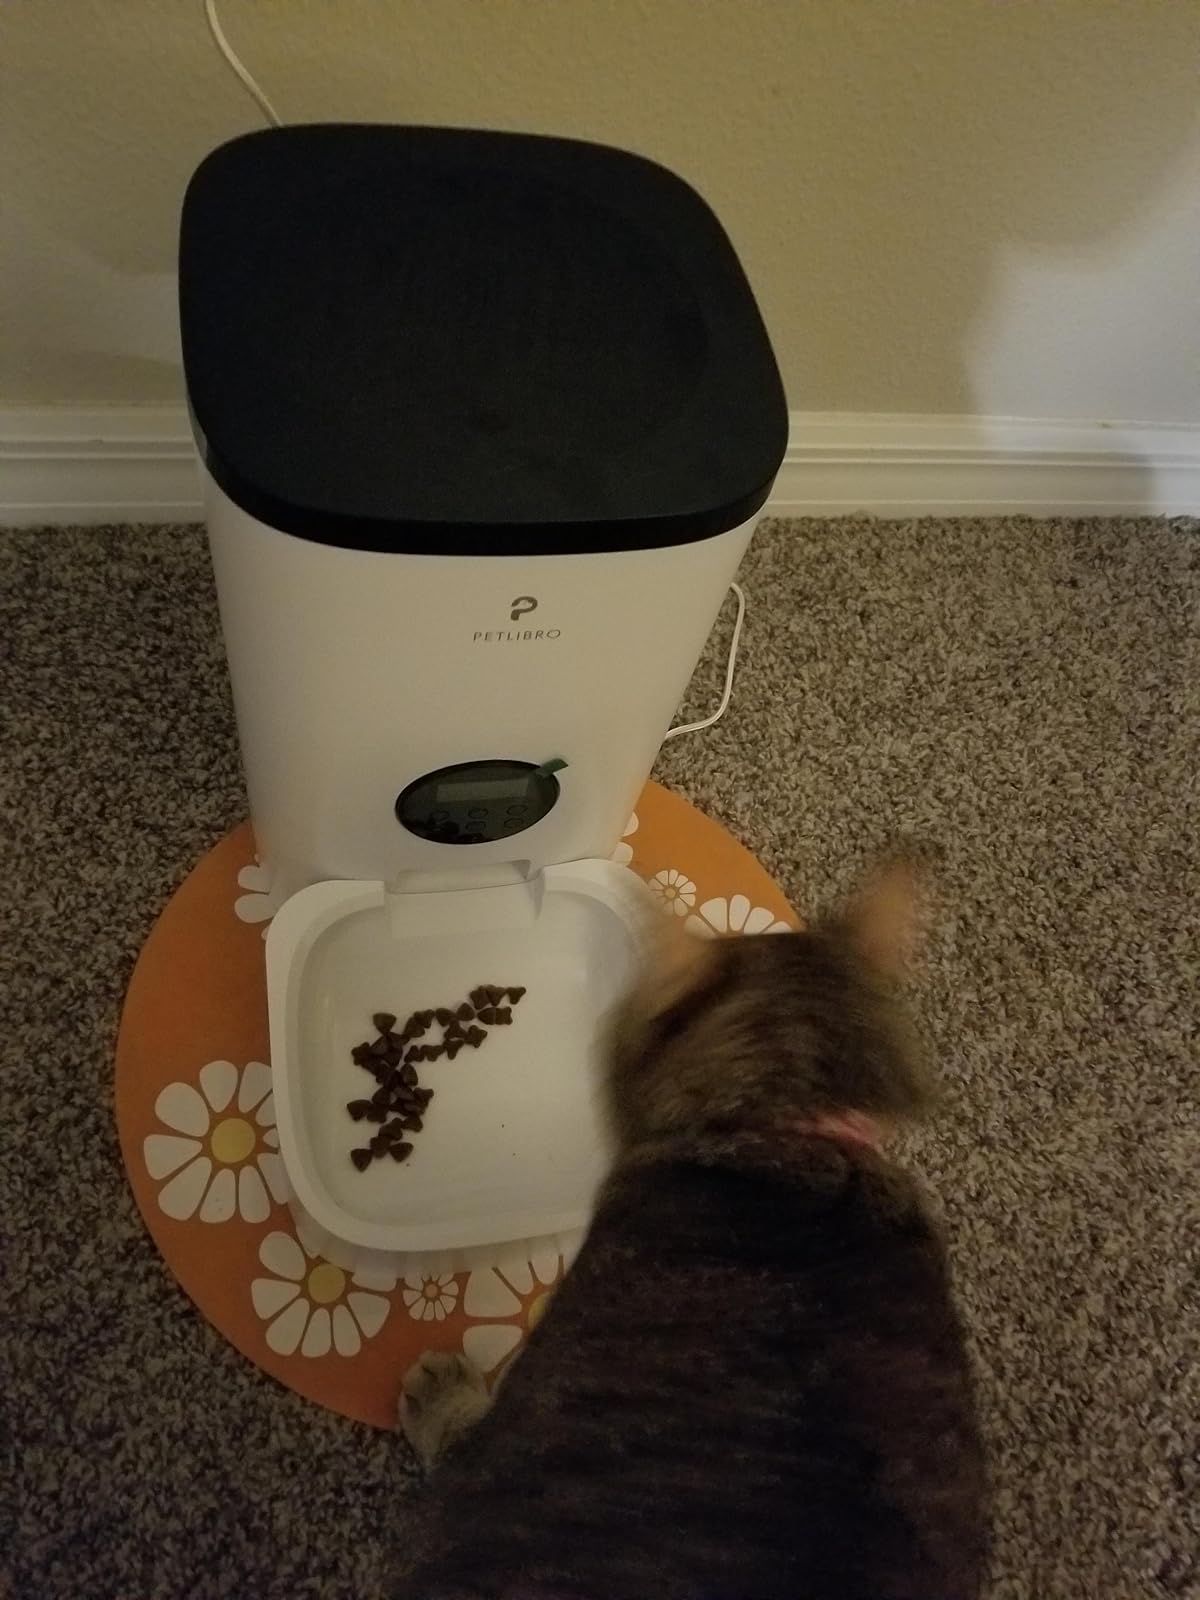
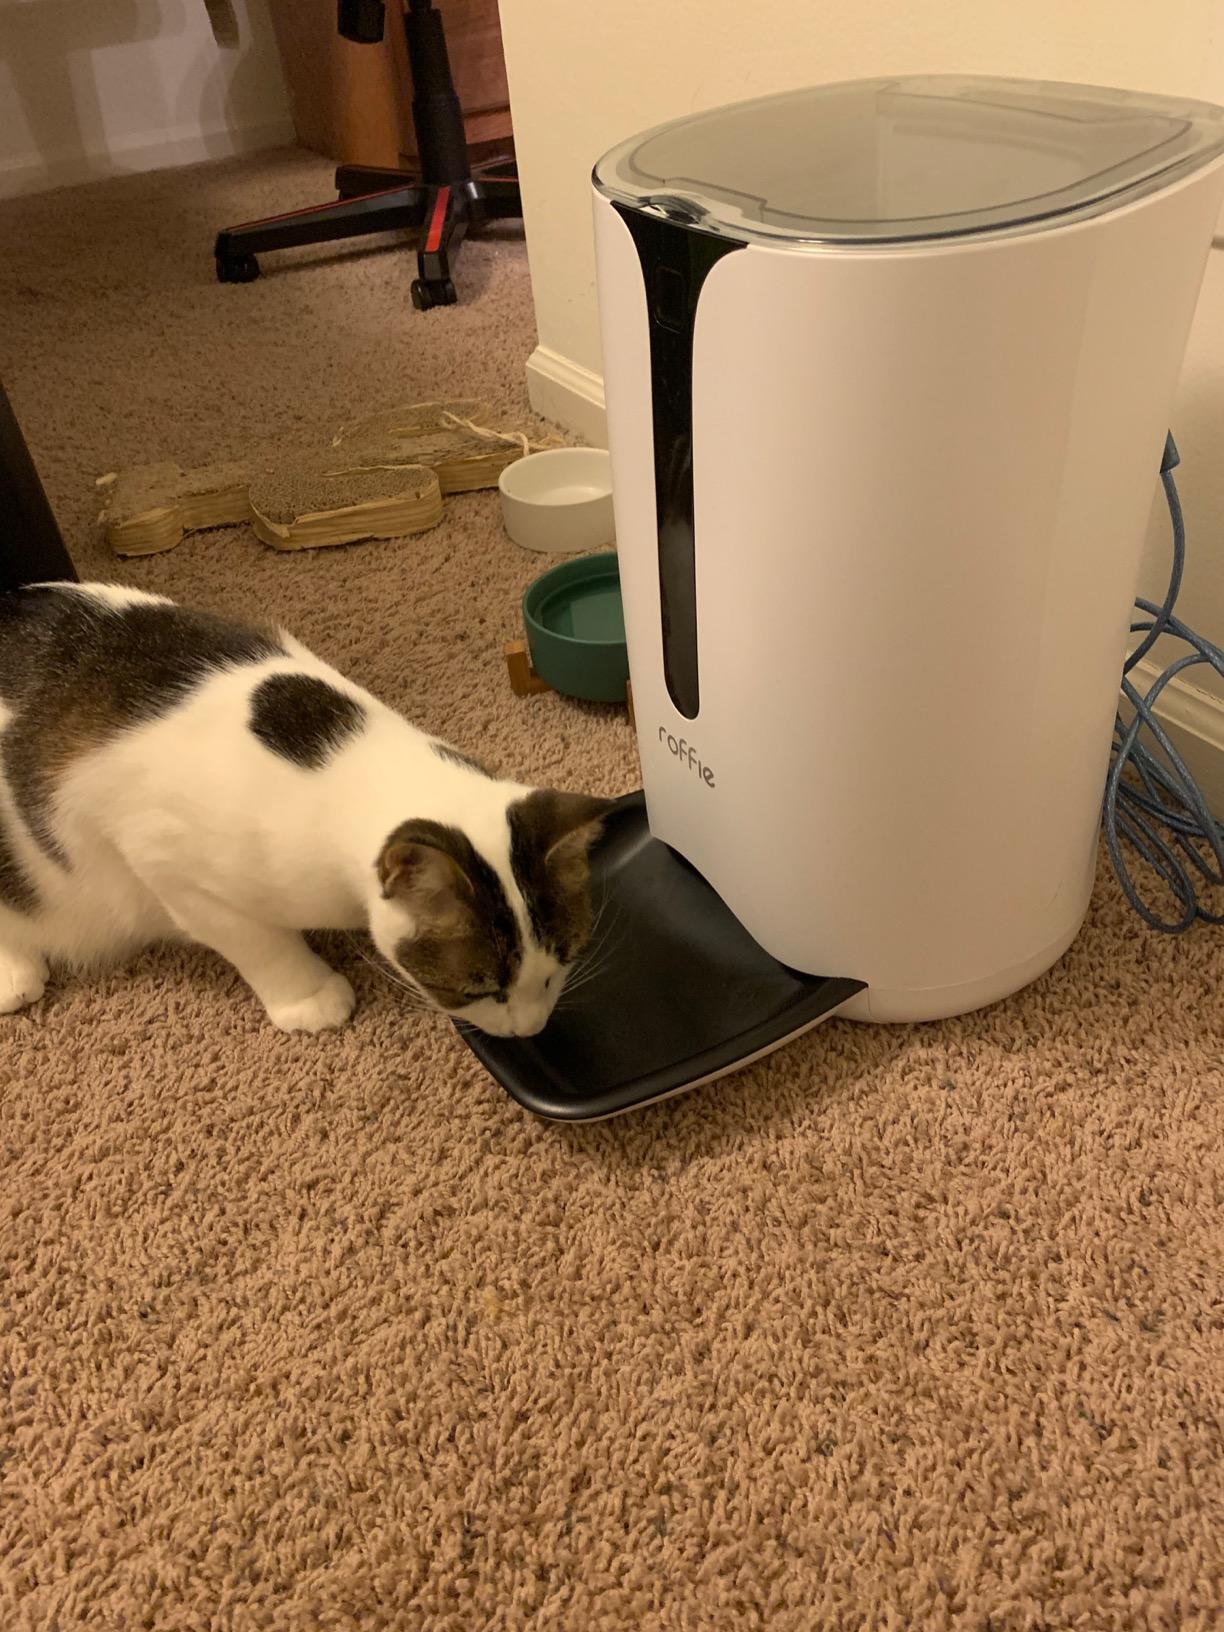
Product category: items_feeder
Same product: no